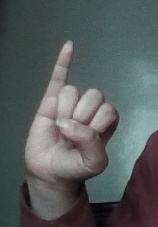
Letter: meem